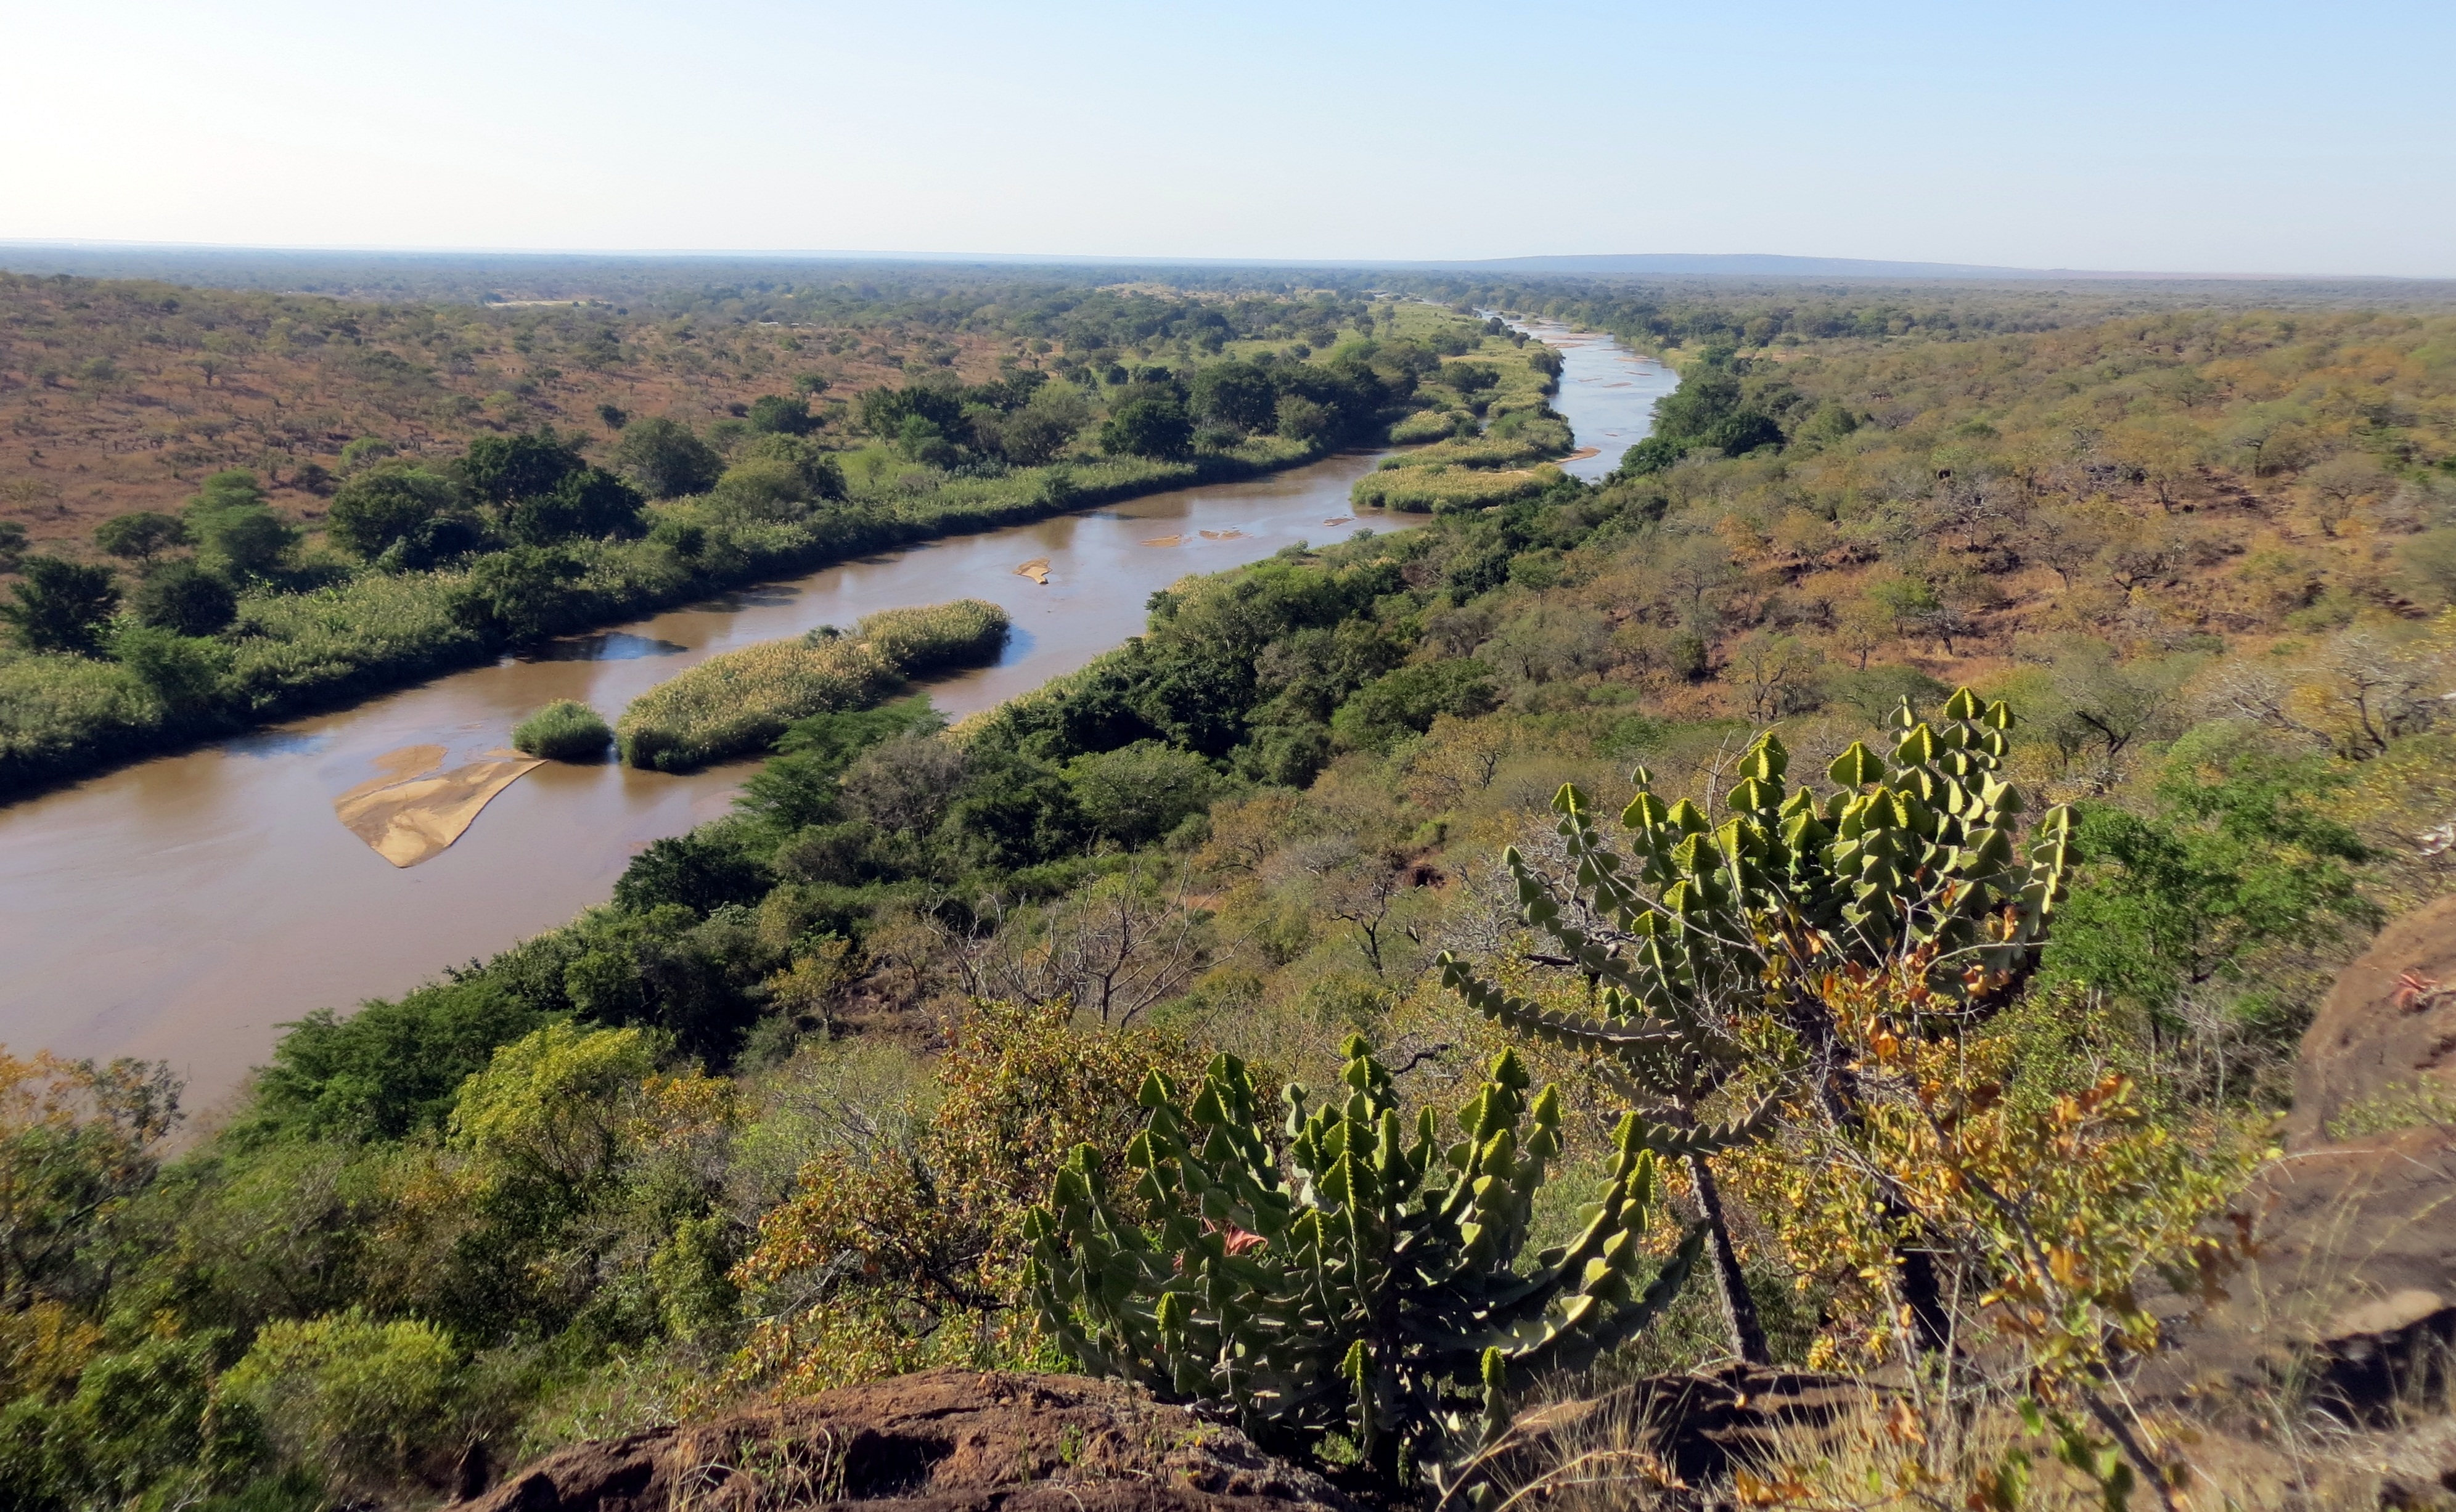
landscape, tree, water, nature, outdoor, wilderness, trail, river, wild, environment, natural, africa, gorge, reservoir, savanna, geology, vegetation, reserve, wetland, plateau, habitat, safari, ecosystem, aerial photography, natural environment